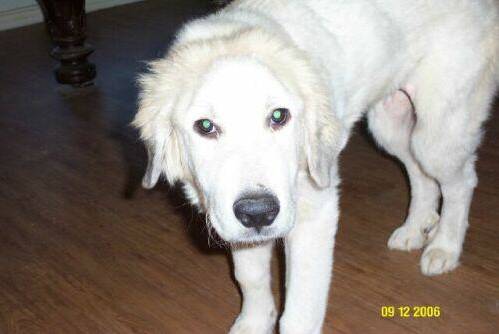
Label: dog